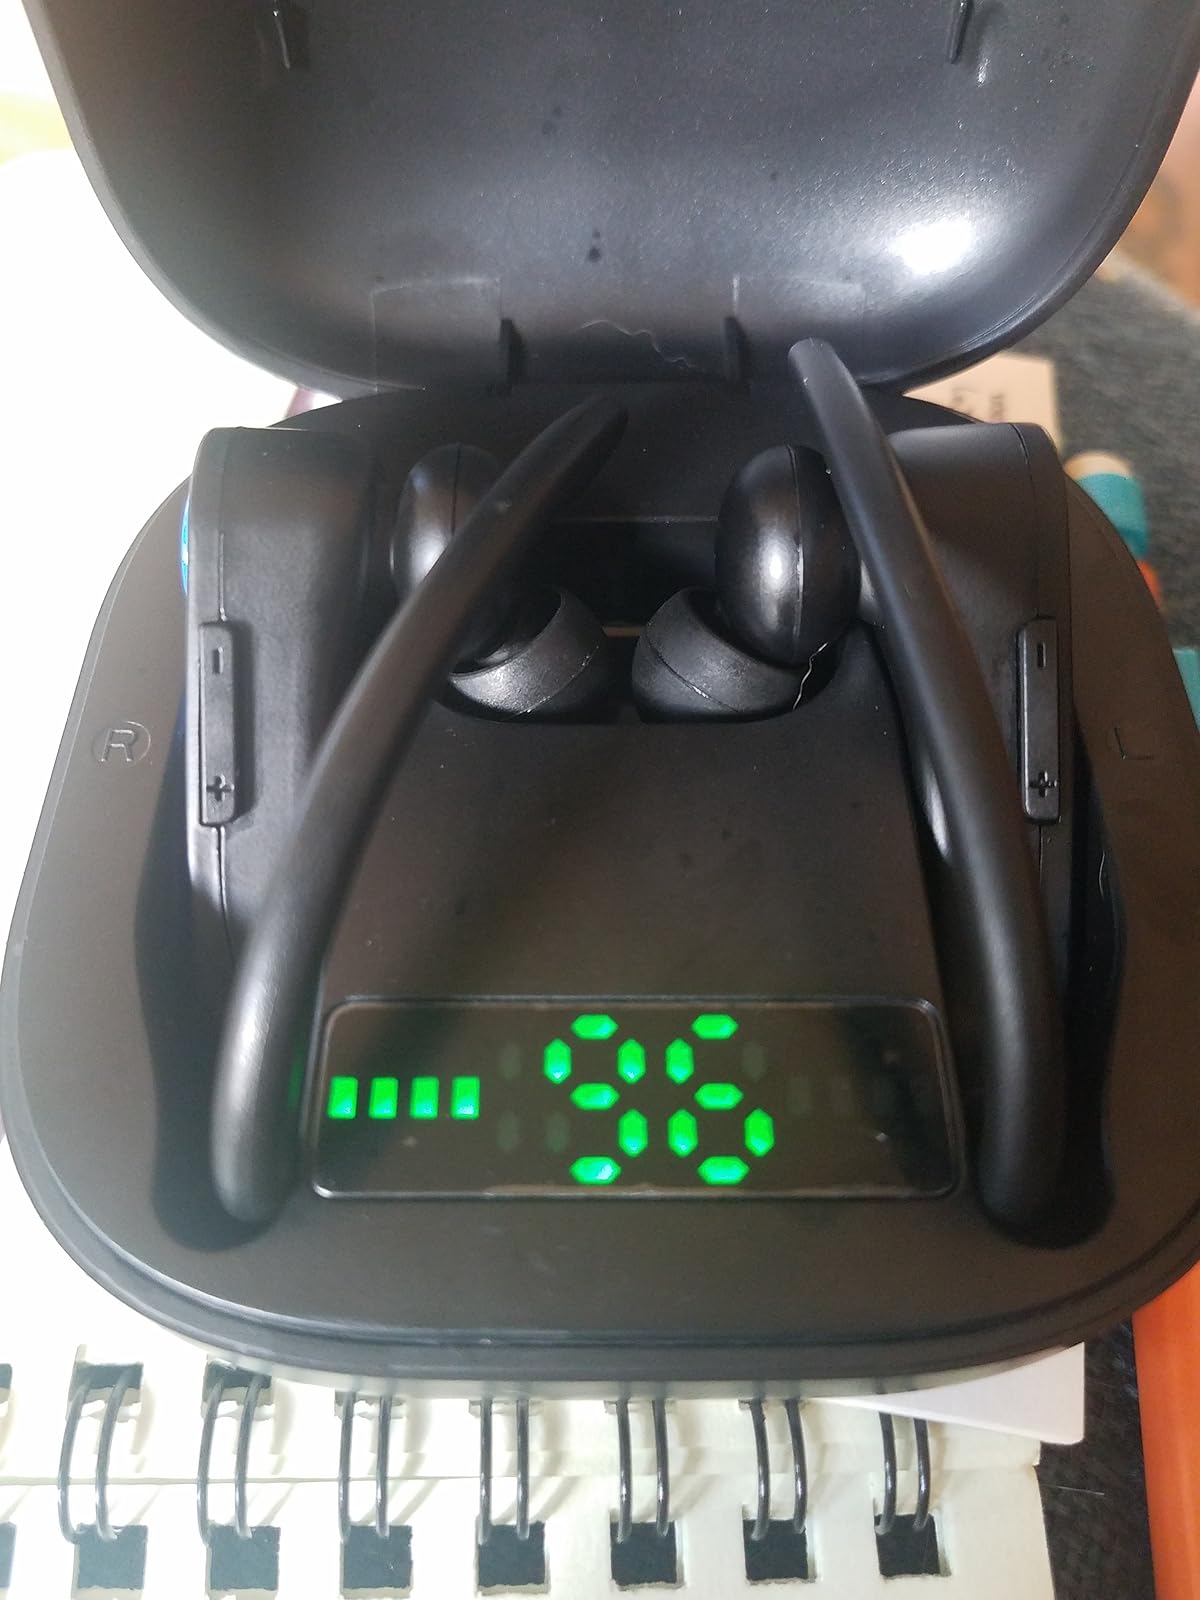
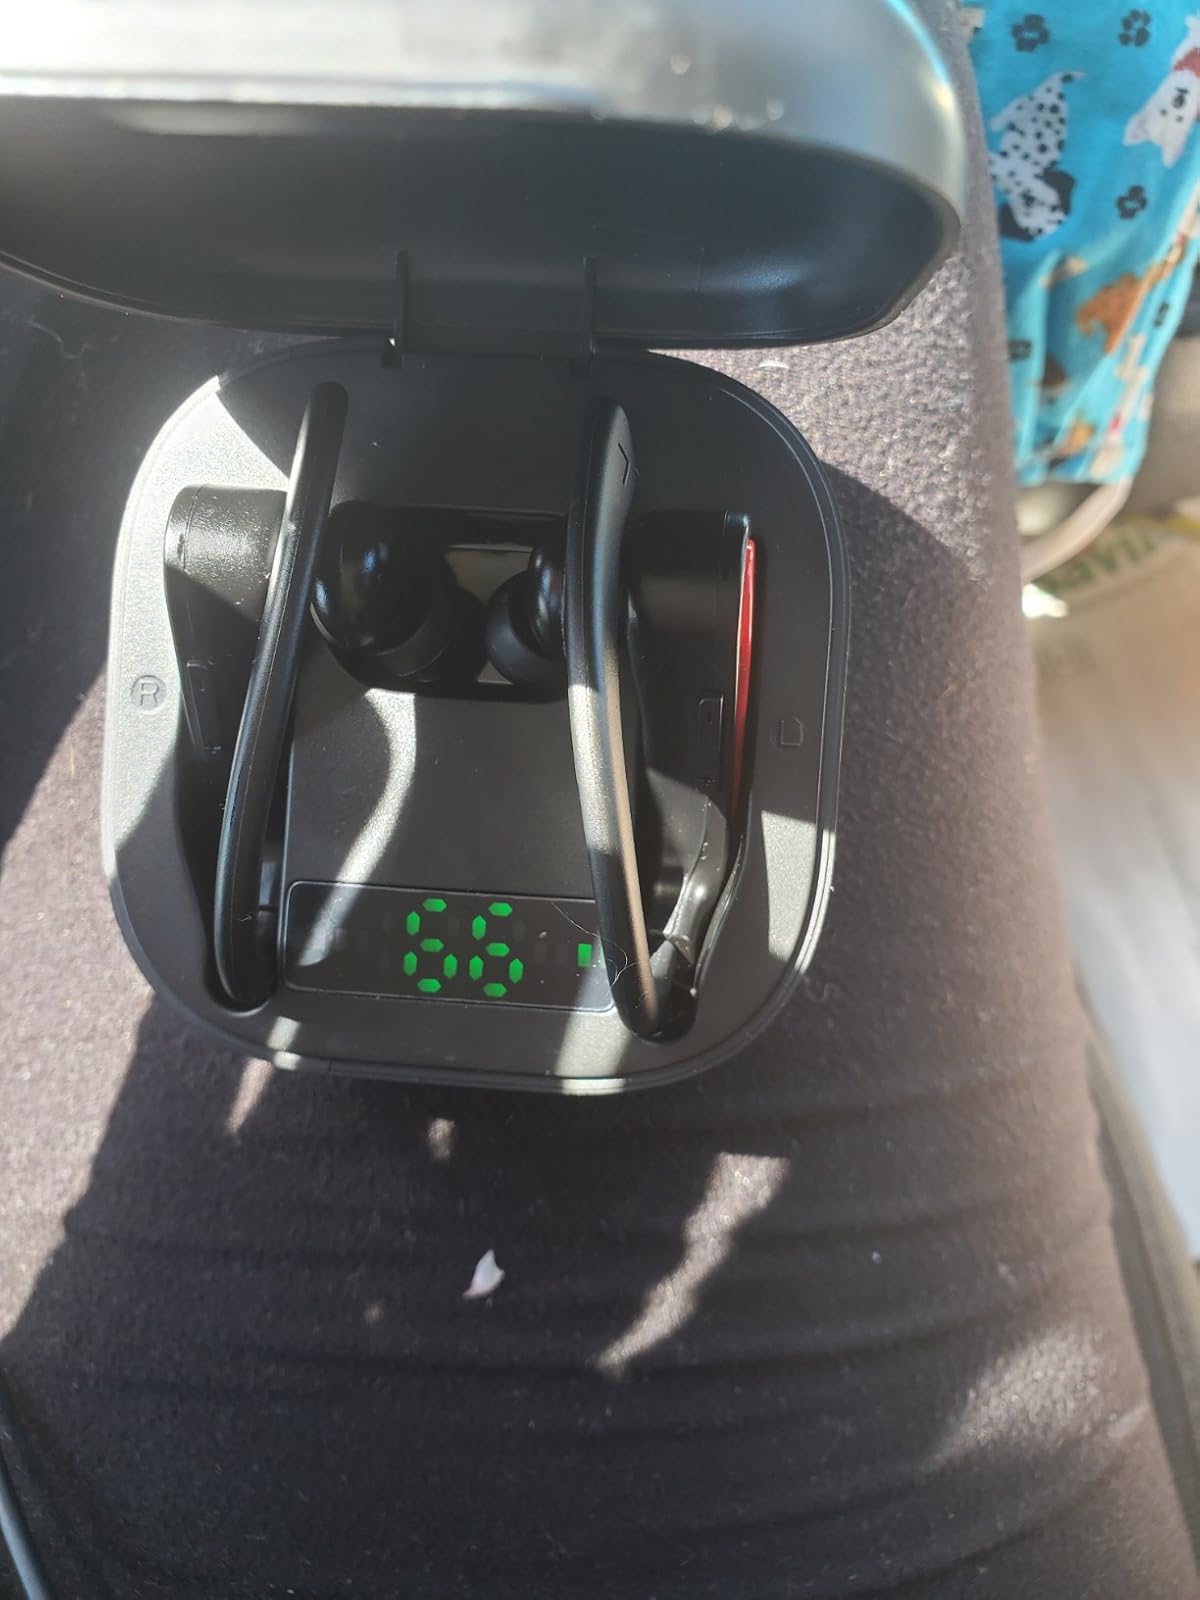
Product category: earbuds
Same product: no